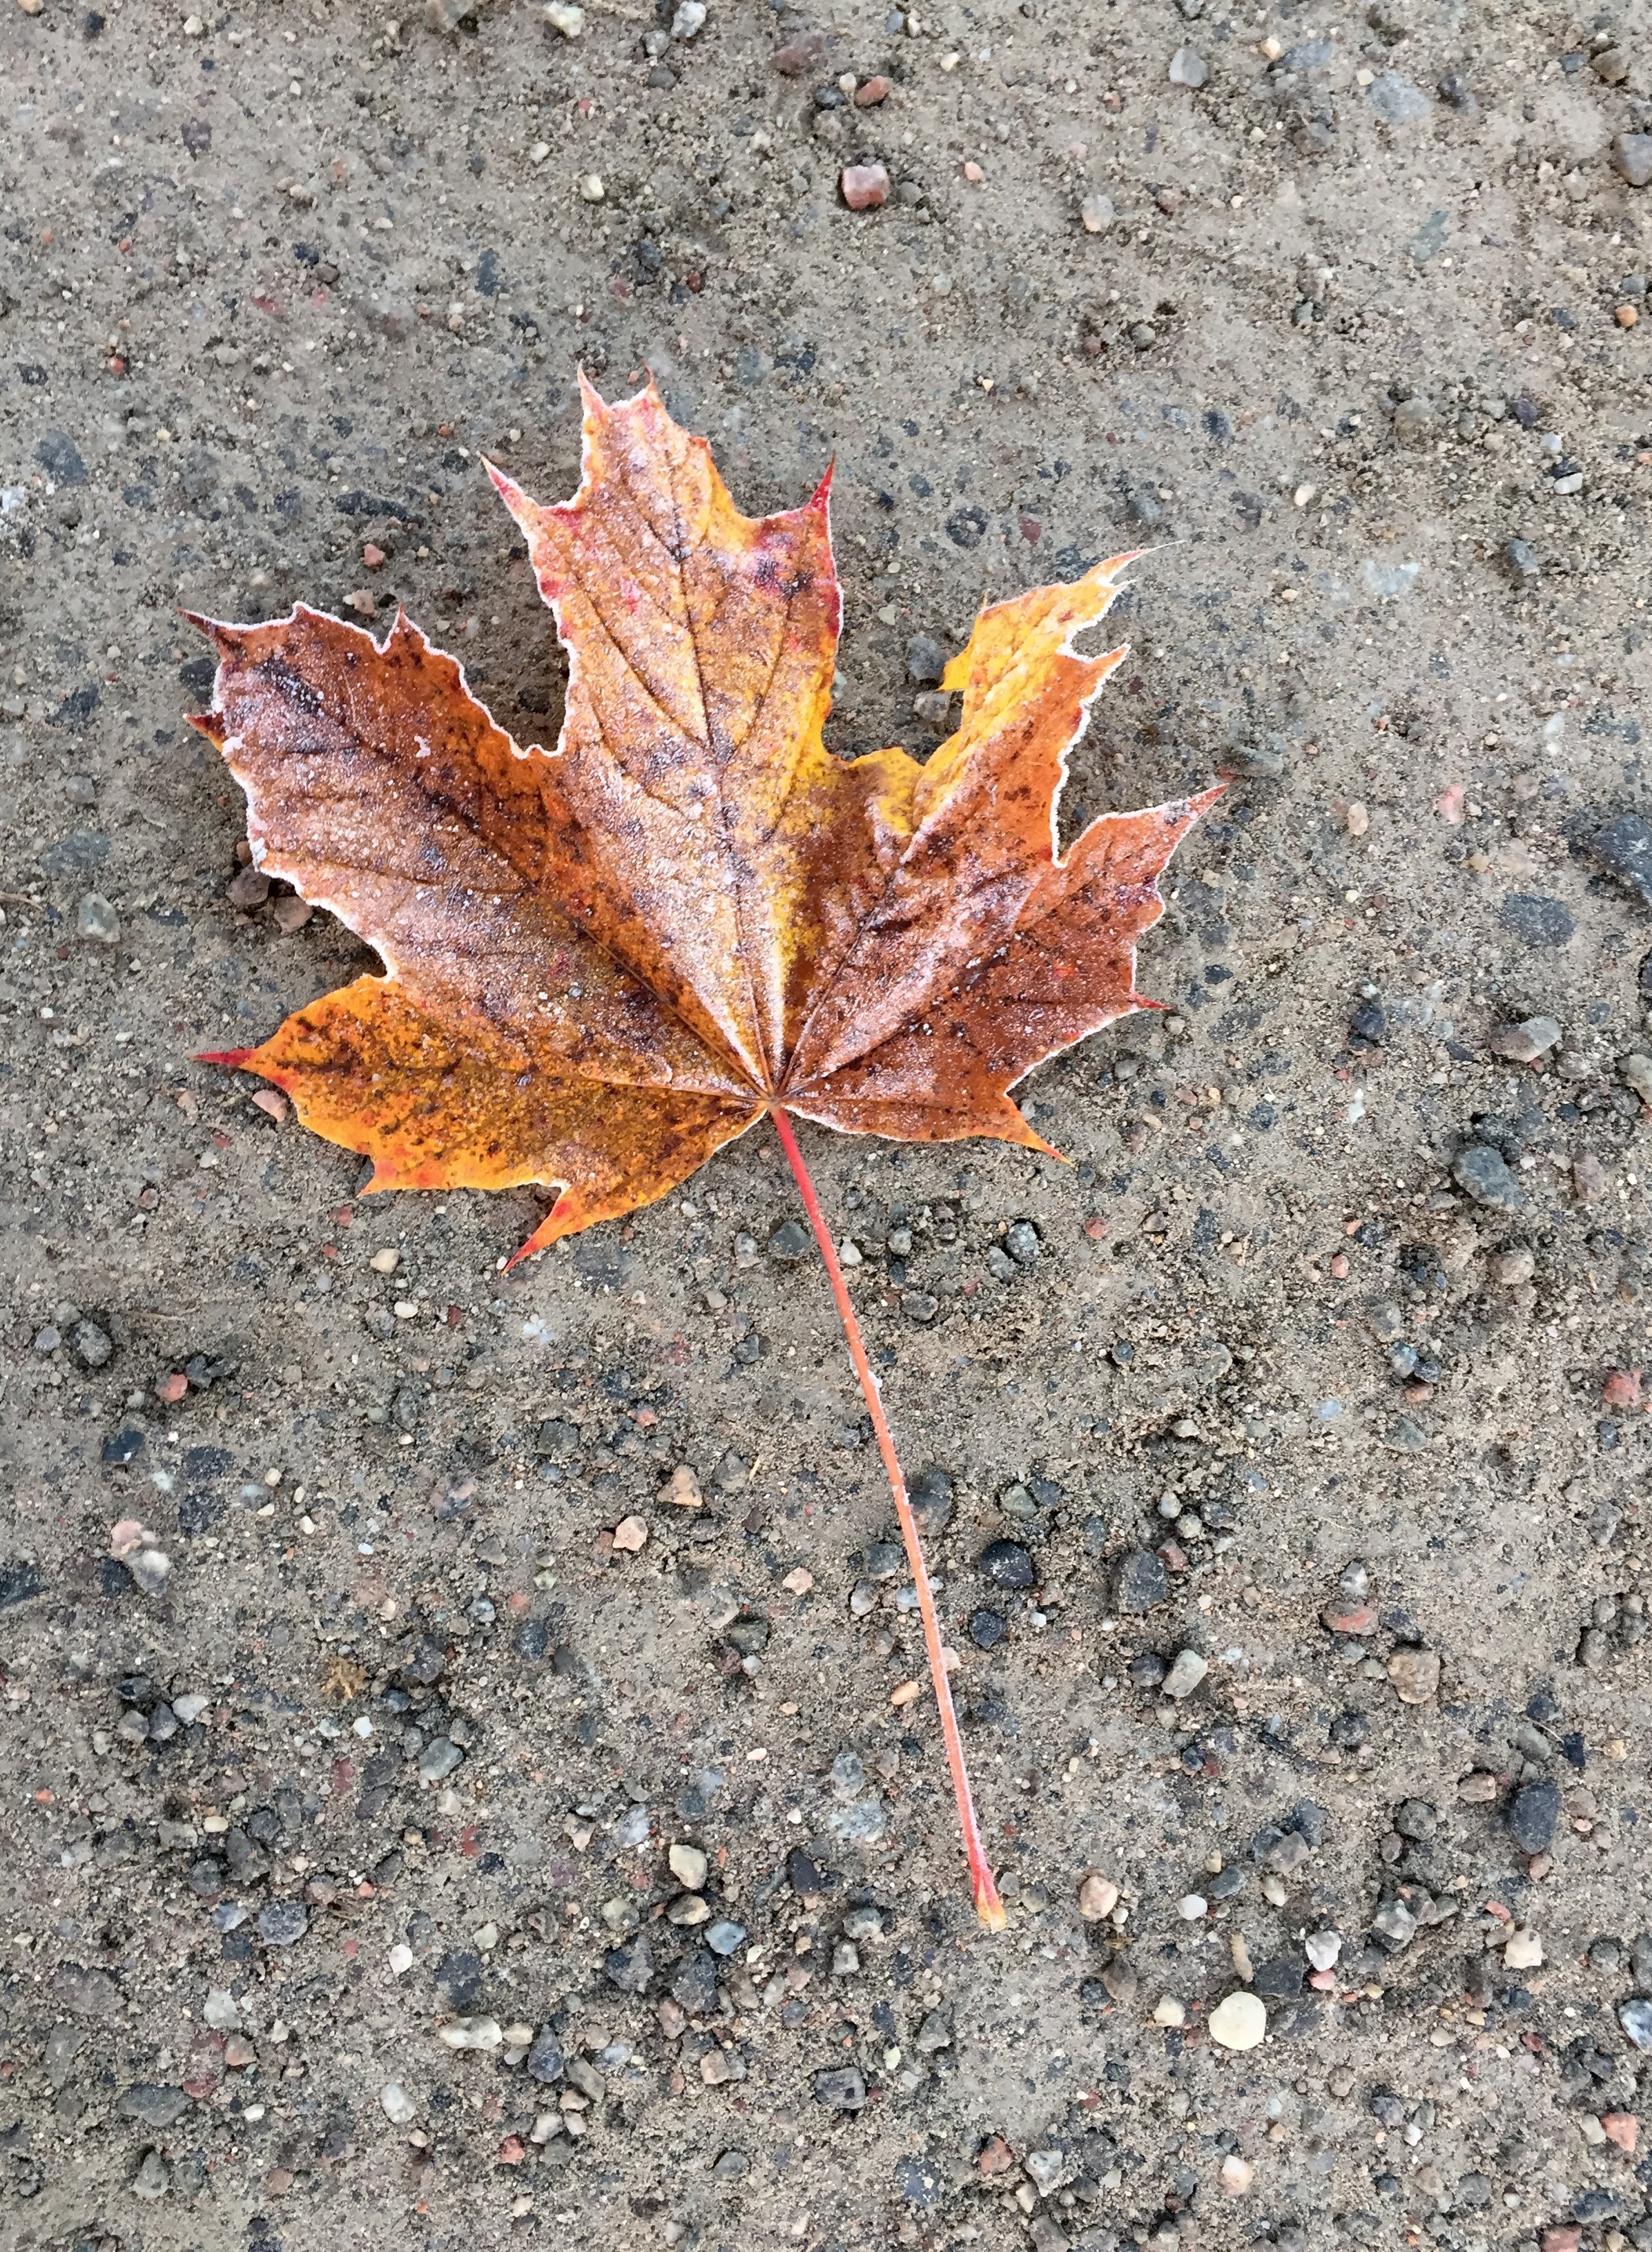
tree, branch, plant, leaf, flower, frost, autumn, soil, botany, season, maple tree, maple leaf, autumn leaves, flowering plant, on the ground, woody plant, land plant